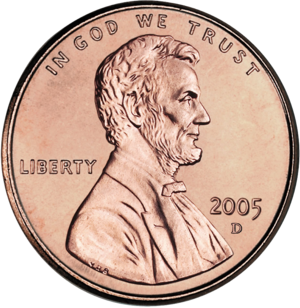
Juan Manuel de Rosas, surnommé « le Restaurateur des lois », était un homme politique et militaire argentin, qui fut gouverneur de la province de Buenos Aires et dirigea de 1835 à 1852 la Confédération argentine.
Les pièces de monnaie des États-Unis désignent les pièces de monnaie ayant cours légal sur le territoire des États-Unis.